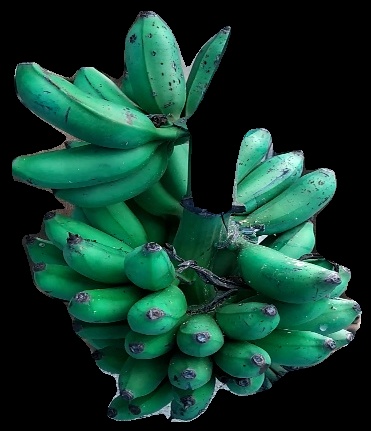
Variety: rasbale
Grade: grade3